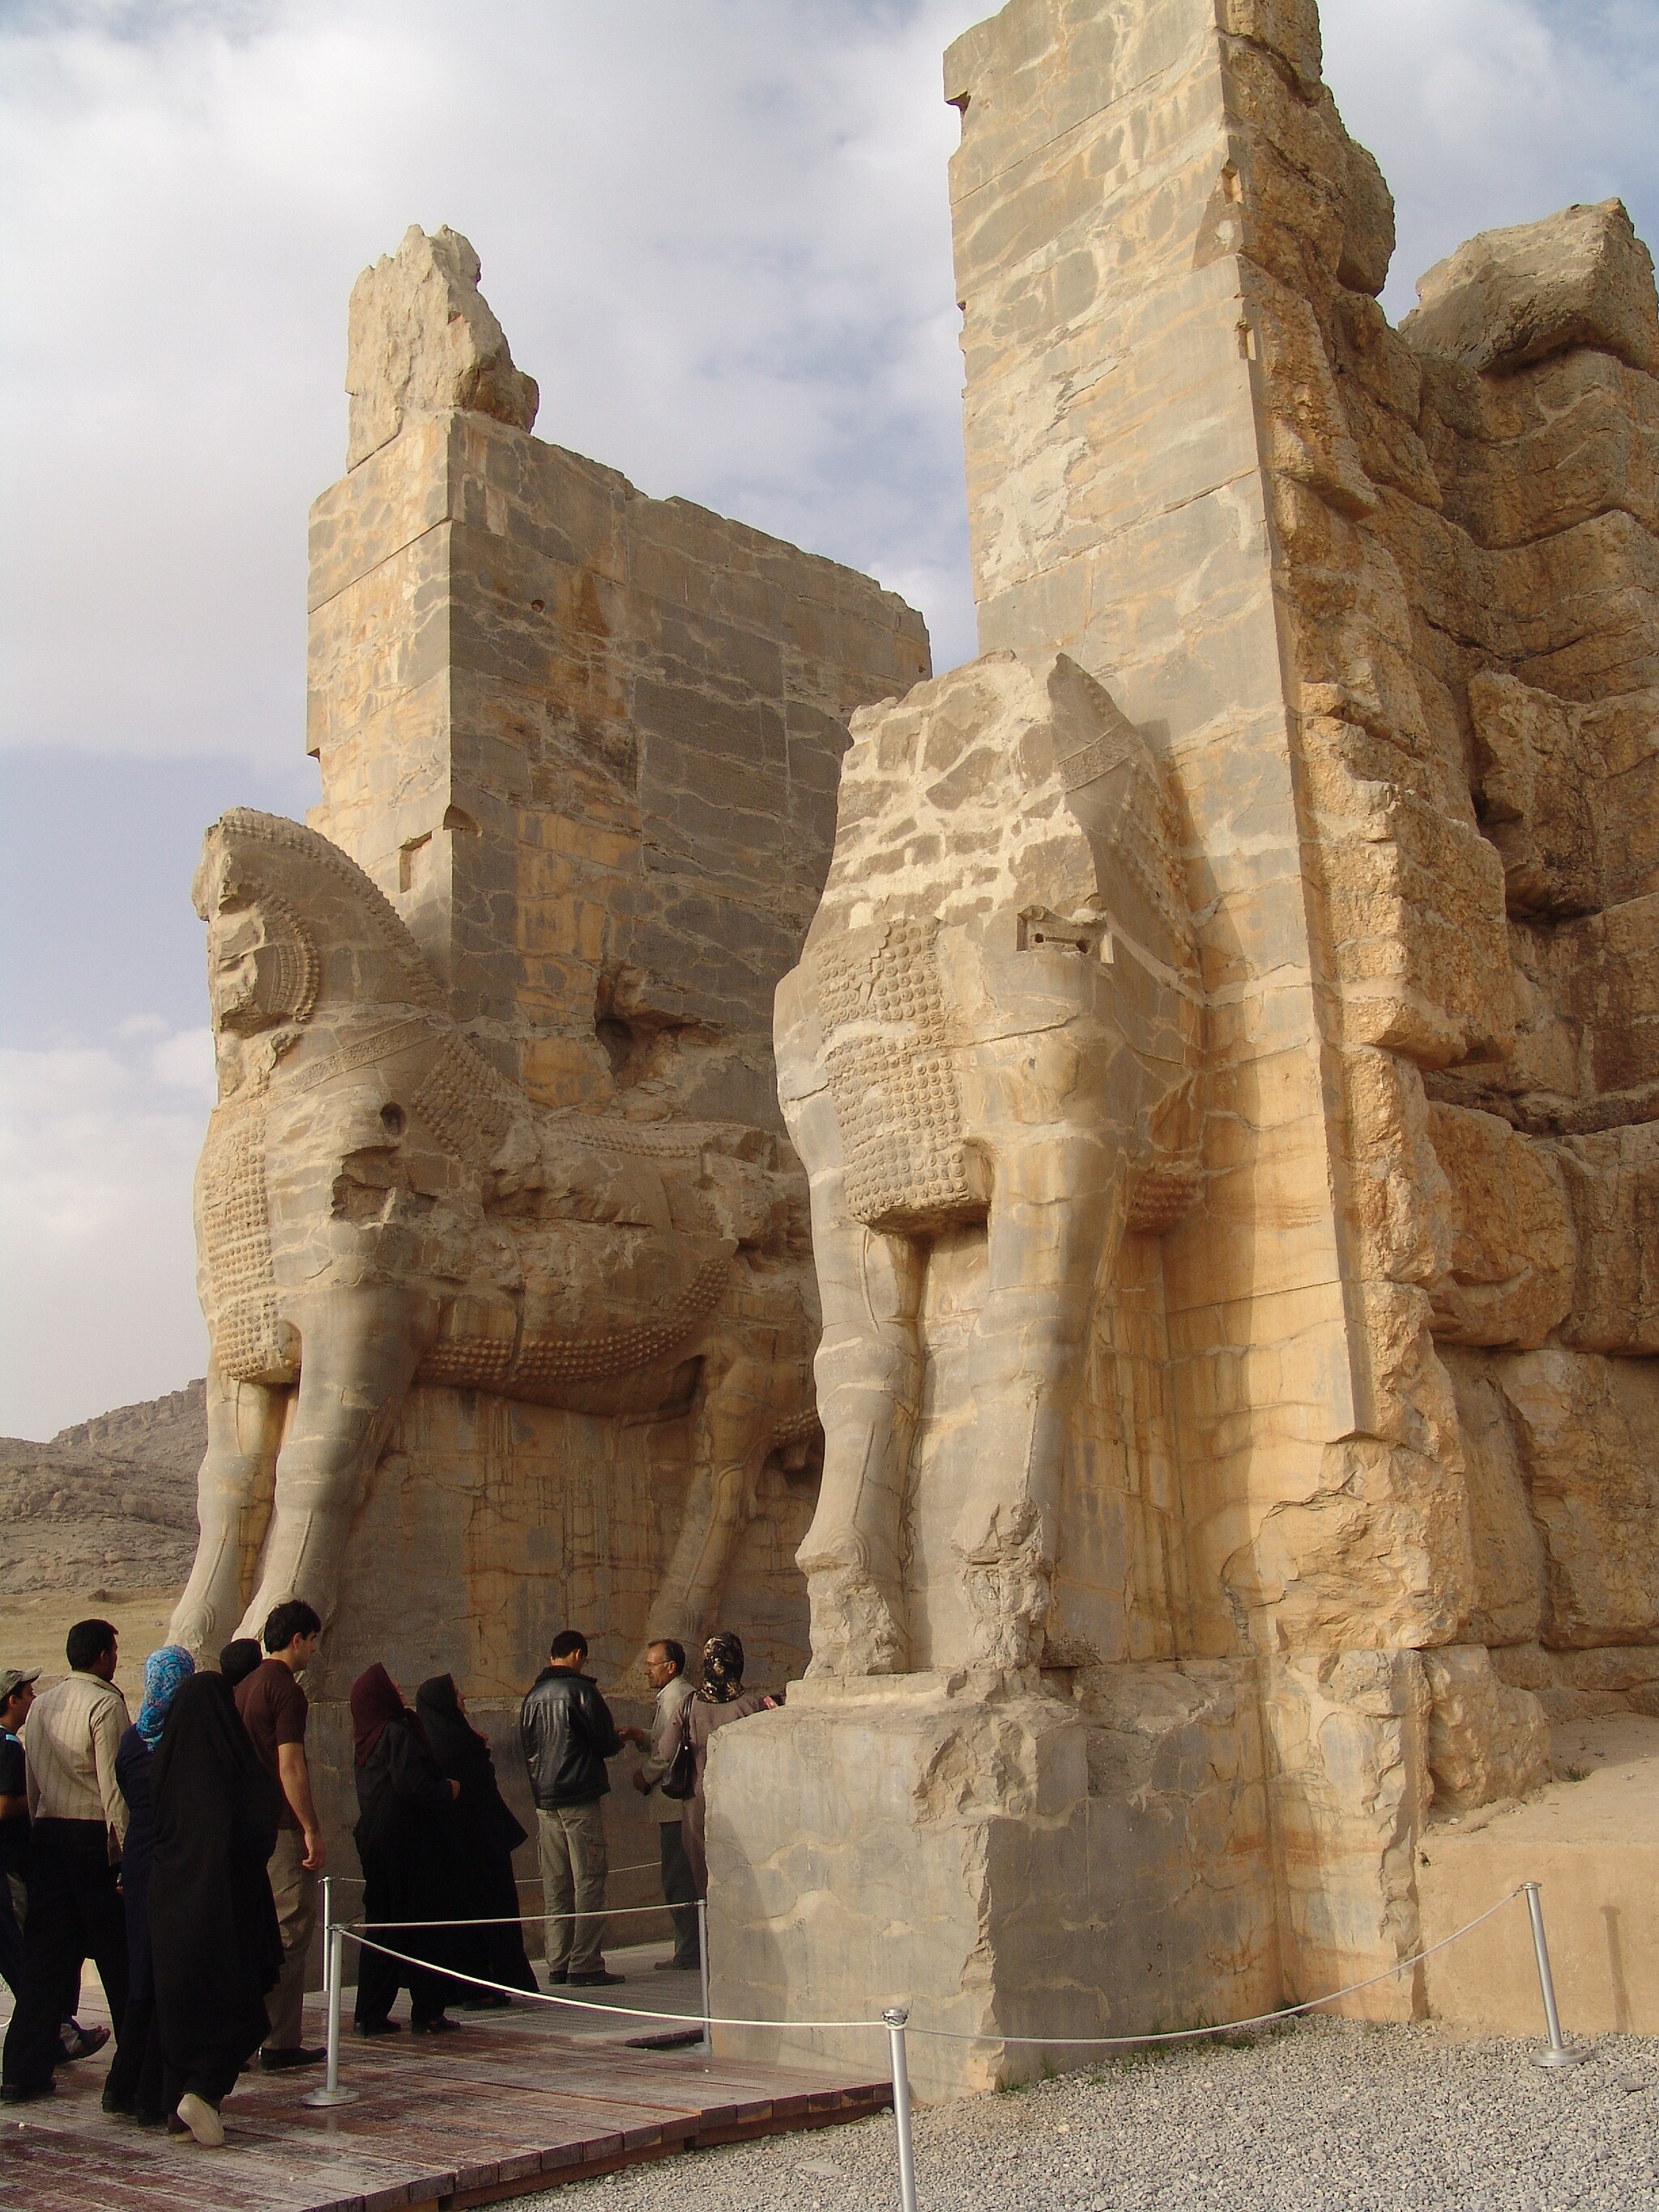
Title: Persepolis-Darafsh 1 (5)
Description: Persepolis
Date: 2008-03-19 16:48:46
Categories: GFDL, Taken with Sony DSC-F828, Gate of All Nations, License migration redundant, Self-published work, Files with coordinates missing SDC location of creation, 2008 in Persepolis, Photos by Darafsh Kaviyani